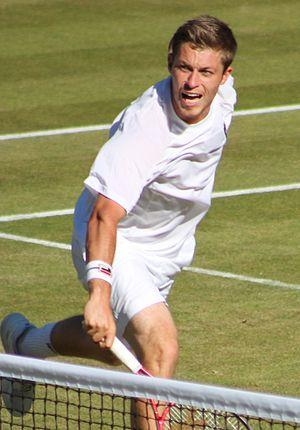
Neal Skupski, né le 1ᵉʳ décembre 1989 à Liverpool, est un joueur de tennis professionnel britannique.